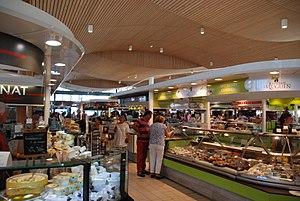
Les halles de La Baule-Escoublac
La Baule-Escoublac est une commune de l'Ouest de la France, dans le département de la Loire-Atlantique, en région Pays de la Loire. Située sur le littoral atlantique, elle fait partie de la Côte d'Amour, entre Le Pouliguen et Pornichet.